Vaastu Prakaara

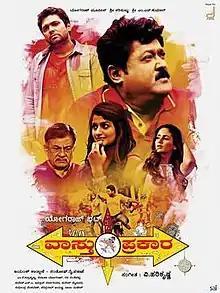
Film poster

Vaastu Prakaara is a 2015 Indian Kannada language satirical comedy film directed by Yogaraj Bhat starring Rakshit Shetty, Jaggesh, Aishani Shetty and Parul Yadav. The supporting cast features Anant Nag, Sudha Rani, T. N. Seetharam and Sudha Belawadi. The film deals in the belief of Indians in astrology and superstition and how it is being blindly followed and overlooked over science.